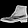
Label: Ankle boot